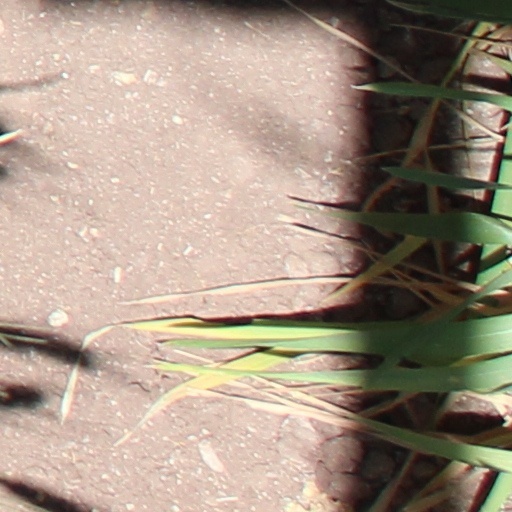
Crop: wheat